Alfred Corbin

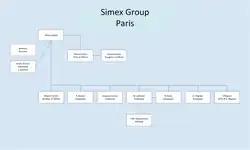
The Simex group was the 5th espionage group in Leopold Trepper organisation of seven groups.

Before the war, Corbin lived in an apartment on the 17th arrondissement of Paris along with his wife Marie Corbin and his 16-year-old daughter Denise. He and his brother Robert Corbin, ran their own business, making poultry feed and breeding chicken's in Giverny. At the same time as he ran the business, Corbin worked as a reviewer and editor, under the name A. Belleme, for the Brussels's based, "Rustica" publishing house. At the time, Rustica published farm animal care and feeding books.